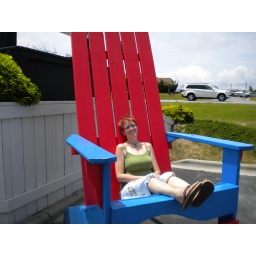
Happy Sonya in big red chair